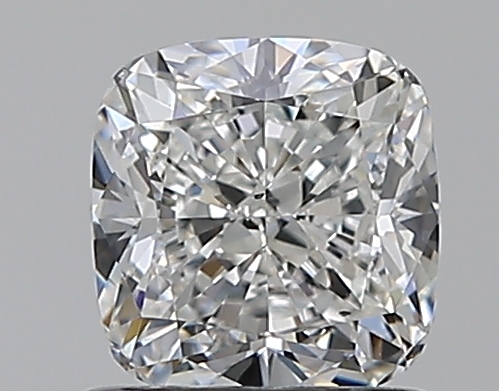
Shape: cushion
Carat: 0.9
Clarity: VS2
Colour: G
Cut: EX
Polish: EX
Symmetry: EX
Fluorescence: F
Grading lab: GIA
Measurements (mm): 5.44 x 5.22 x 3.6